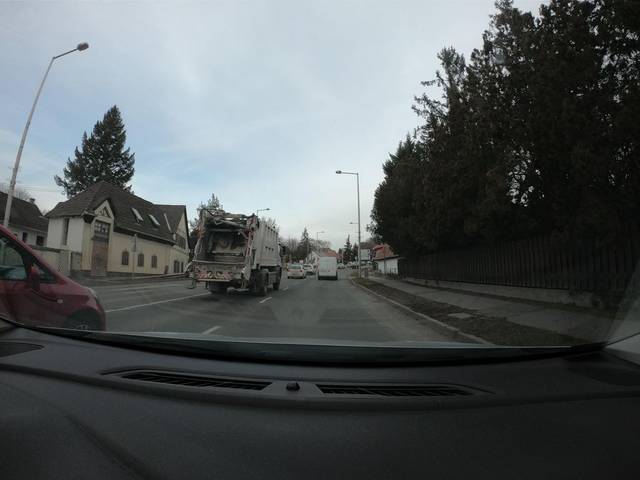
Region: Hungary
Coordinates: 47.669, 19.071